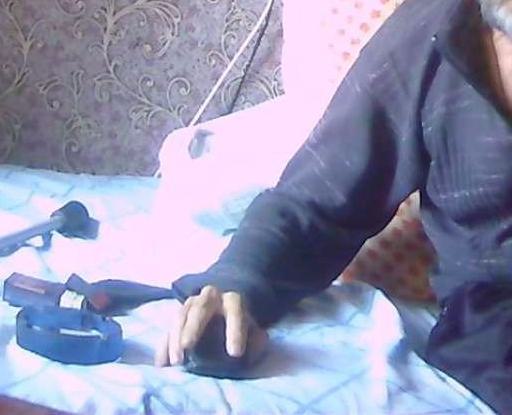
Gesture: no_gesture